A Man Called Otto

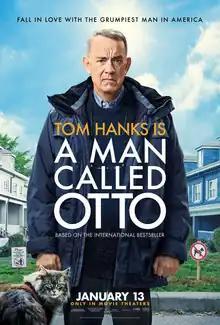
Theatrical release poster

A Man Called Otto is a 2022 American comedy-drama film directed by Marc Forster from a screenplay by David Magee. It is a remake of the 2015 Swedish film "A Man Called Ove", which was based on the 2012 novel of the same name by Fredrik Backman. The film stars Tom Hanks and his son Truman in the title role, with Mariana Treviño, Rachel Keller, and Manuel Garcia-Rulfo in supporting roles. The plot follows a bitter old man who reluctantly gets involved in the lives of his neighbors.